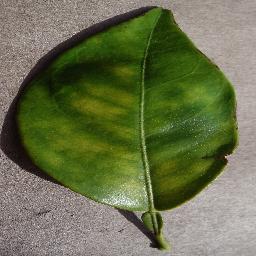
Label: Orange___Haunglongbing_(Citrus_greening)